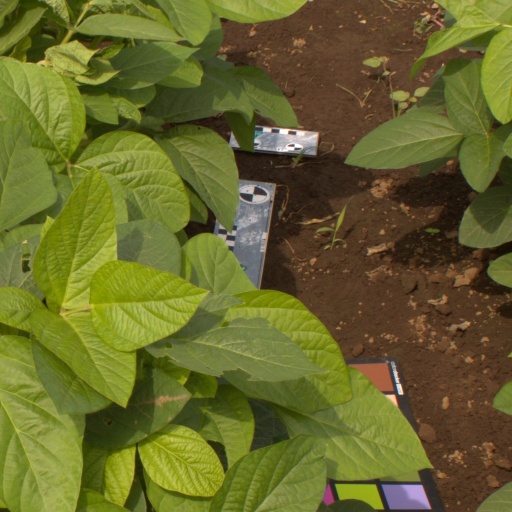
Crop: soybean